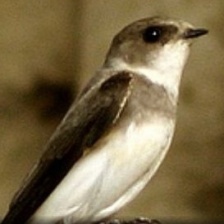
Species: SAND MARTIN
Scientific name: RIPARIA RIPARIA